Doctor Strange

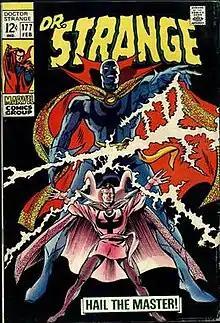
"Doctor Strange" #177 (Feb. 1969), the debut of Strange's short-lived new look. Cover art by Gene Colan and Tom Palmer.

As co-plotter and later sole plotter in the Marvel Method of scripting, Ditko took Strange into ever-more-abstract realms. In a 17-issue story arc in "Strange Tales" #130–146 (March 1965 – July 1966), Ditko introduced the cosmic character Eternity, who personified the universe and was depicted as a silhouette filled with the cosmos. Golden Age of Comic Books artist/writer Bill Everett succeeded Ditko as an artist with issues #147–152, followed by Marie Severin through #160 and Dan Adkins through #168, the final issue before the "Nick Fury" feature moved to its own title and "Strange Tales" was renamed "Doctor Strange". Expanded to 20 pages per issue, the "Doctor Strange" solo series ran 15 issues, #169–183 (June 1968 – November 1969), continuing the numbering of "Strange Tales". Thomas wrote the run of new stories, joined after the first three issues by the art team of penciler Gene Colan and inker Tom Palmer through the end.